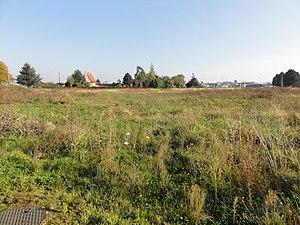
Terril n° 221 dit 12 d'Oignies, disparu, Fosse n° 2 de la Compagnie des mines de Carvin, Carvin, Pas-de-Calais, Nord-Pas-de-Calais, France.
La fosse nᵒ 2 de la Compagnie des mines de Carvin est un ancien charbonnage du Bassin minier du Nord-Pas-de-Calais, situé à Carvin. Les travaux commencent en avril 1861 à un peu plus d'un kilomètre au sud-sud-ouest de la fosse nᵒ 1. Le fonçage se déroule sans problèmes particuliers, et la fosse commence à produire en 1863. La mise en exploitation de cette fosse n'a pas permis d'augmenter en conséquence la production de la compagnie. Des habitations sont construites à proximité de la fosse. Un terril nᵒ 221 est édifié à proximité du carreau de fosse. Celle-ci est détruite durant la Première Guerre mondiale. Elle est ensuite reconstruite.